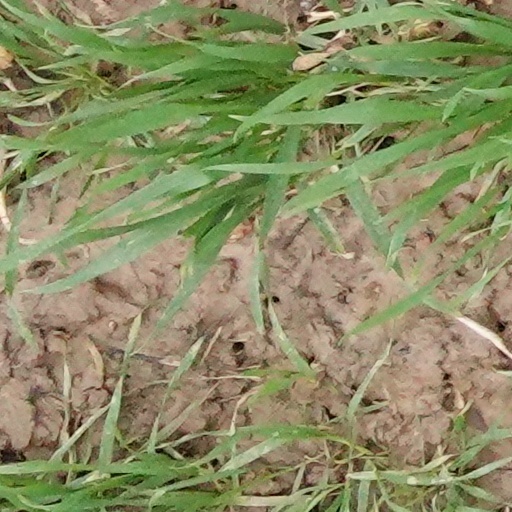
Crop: wheat